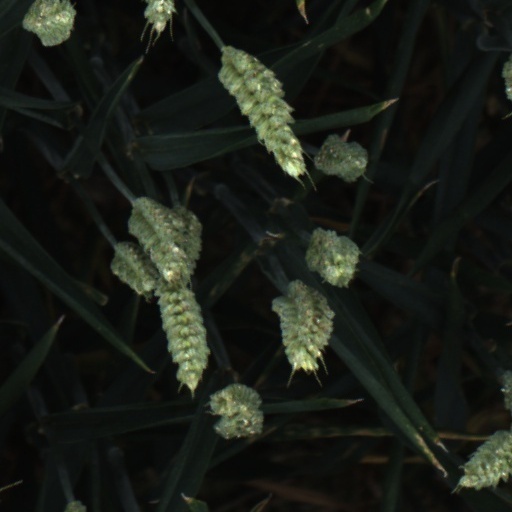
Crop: wheat